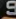
Number: 9